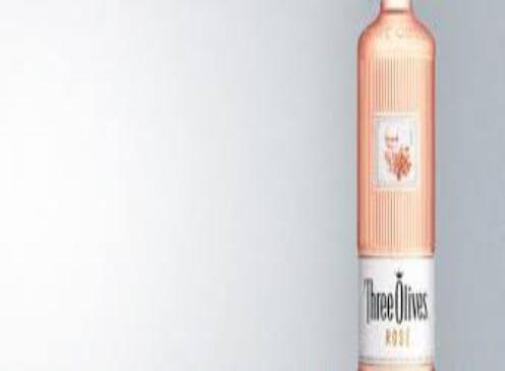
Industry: Food